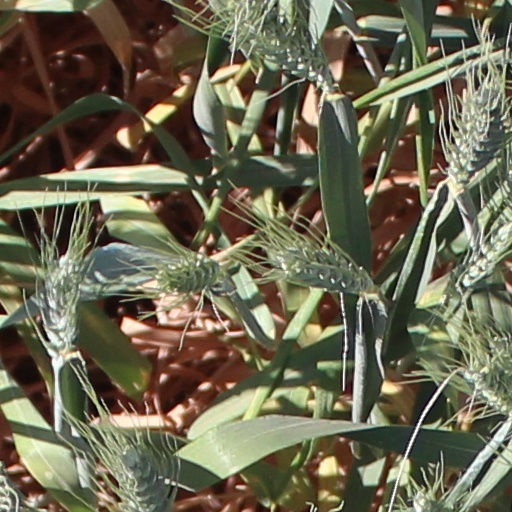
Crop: wheat